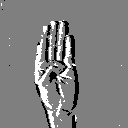
ASL letter: b